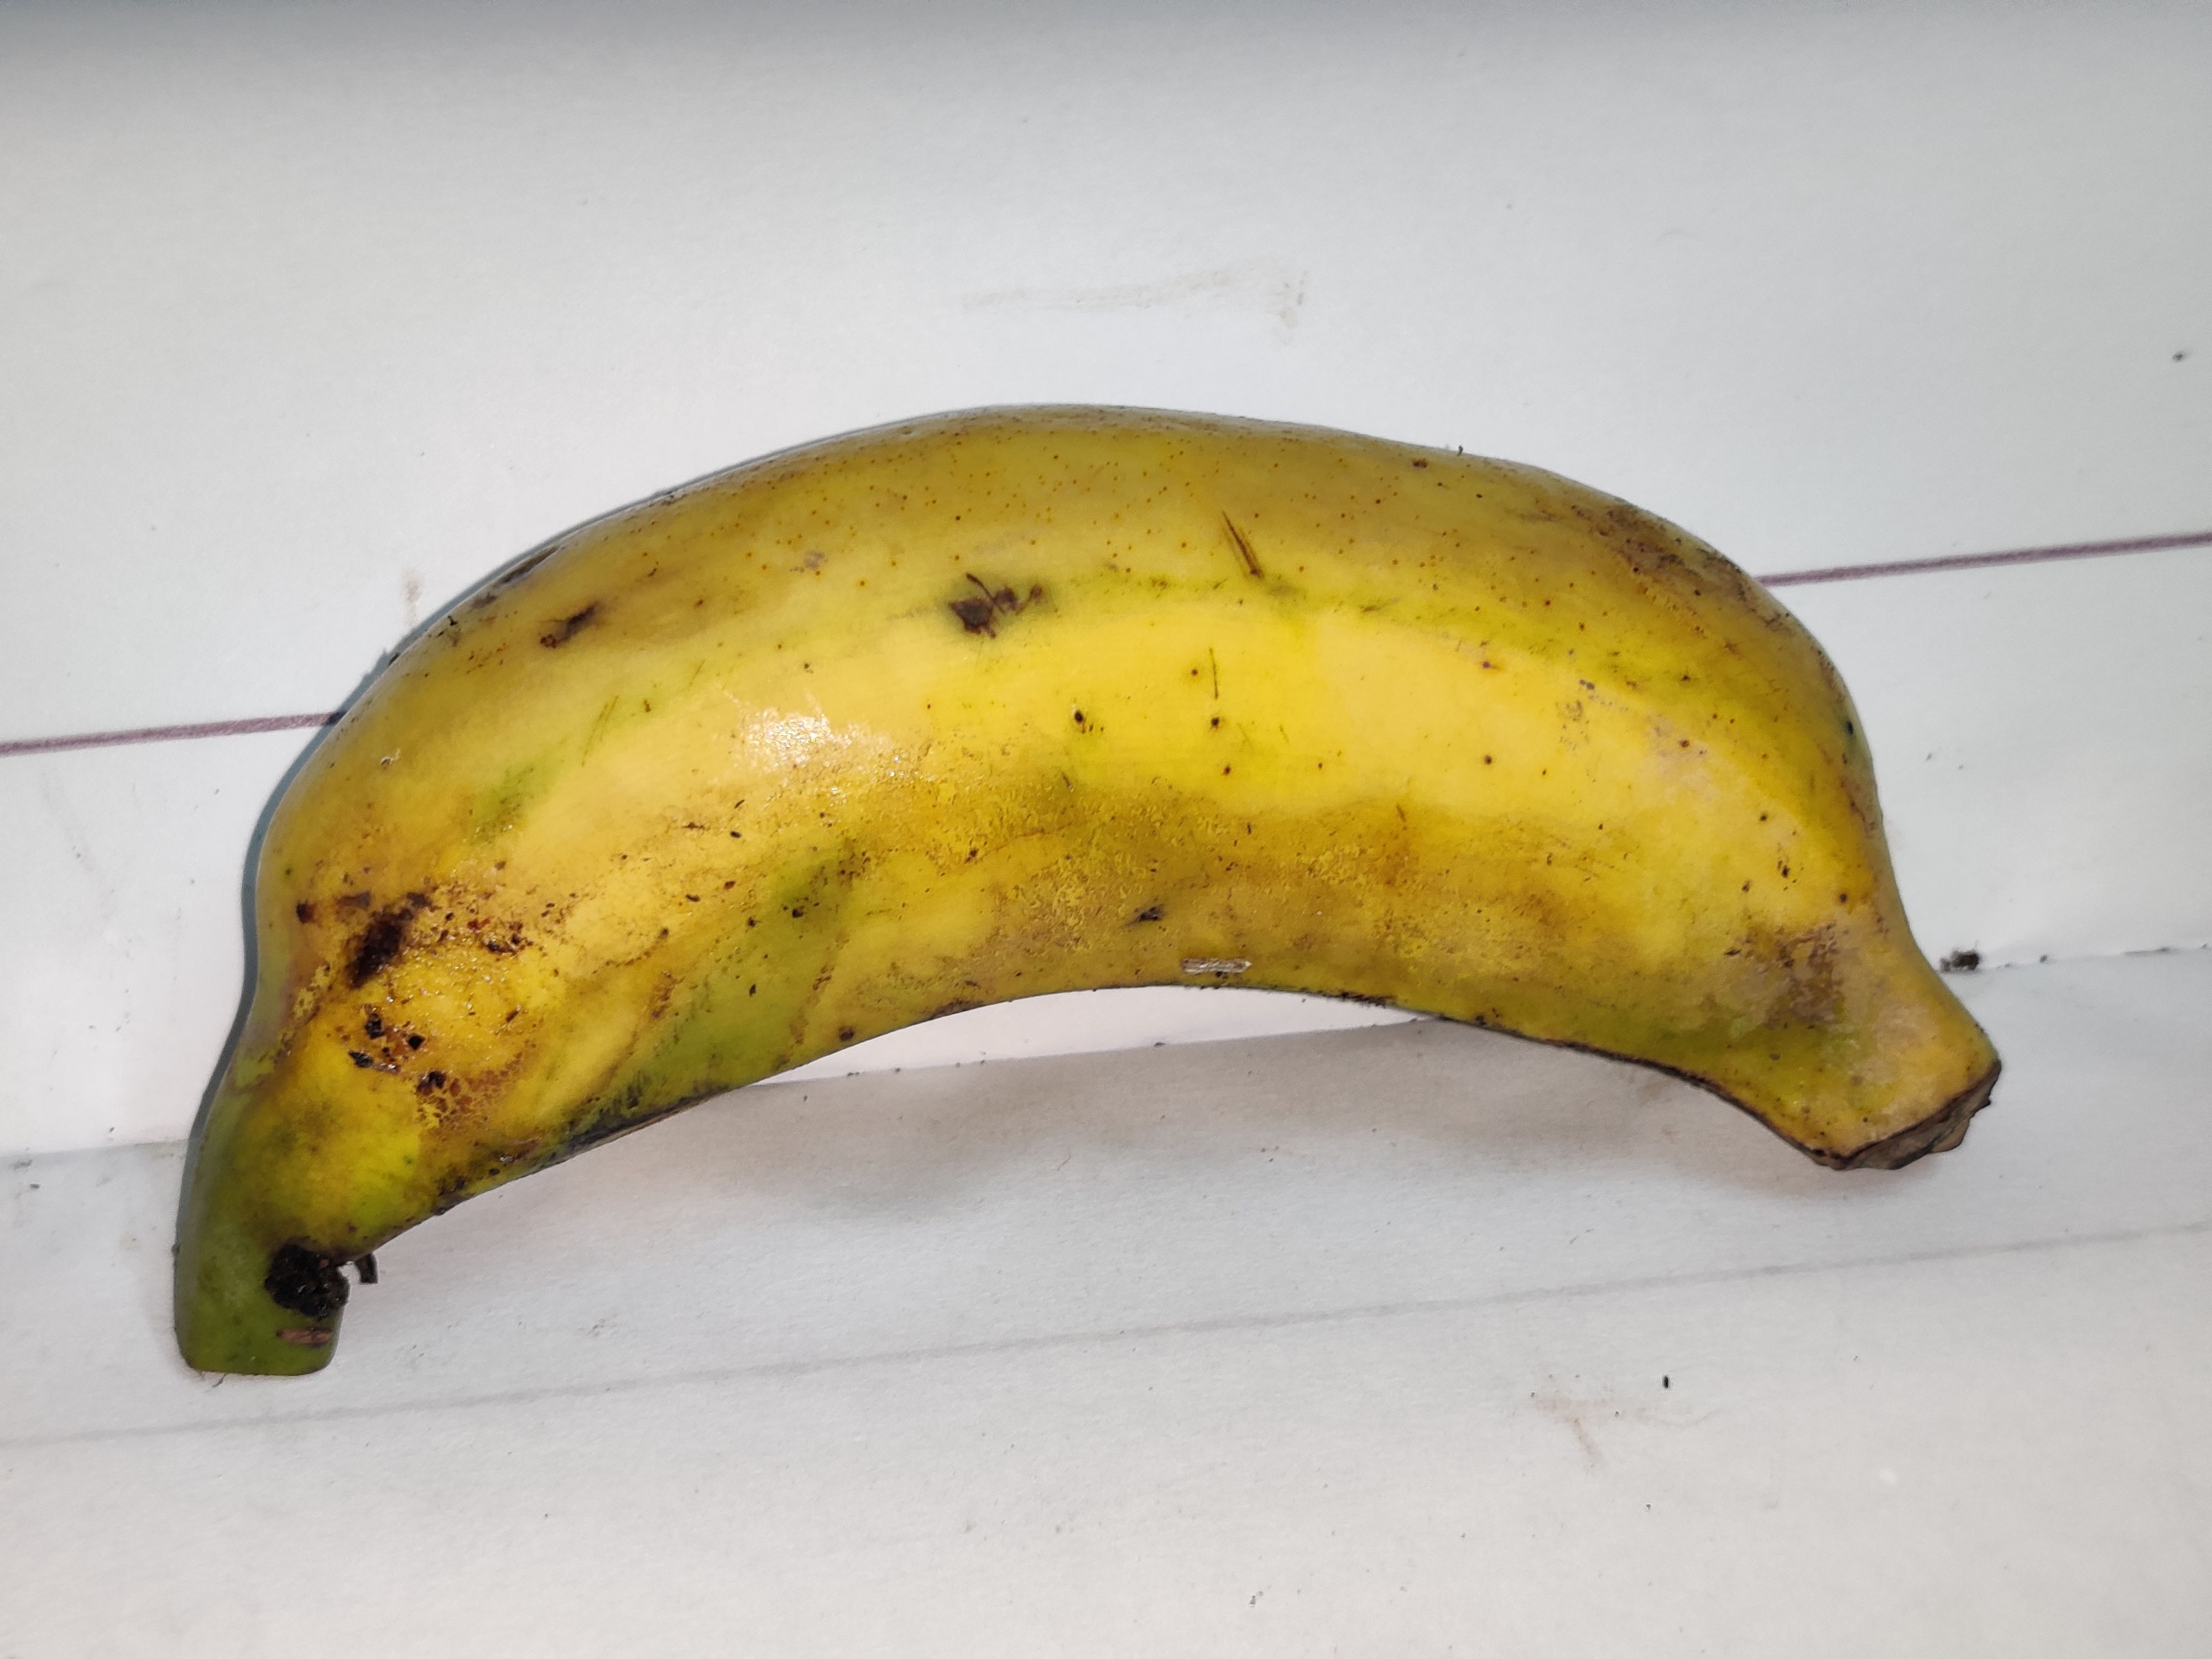
Fruit: banana
Grade: 2nd-grade